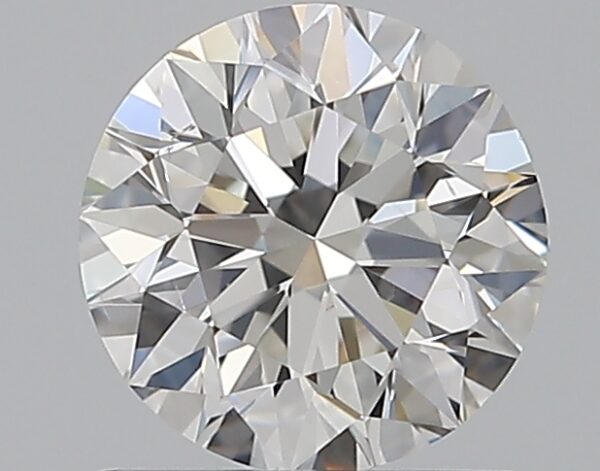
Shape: round
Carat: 0.8
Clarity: VS2
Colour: F
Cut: VG
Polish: EX
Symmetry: VG
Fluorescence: N
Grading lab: GIA
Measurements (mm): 5.77 x 5.85 x 3.75